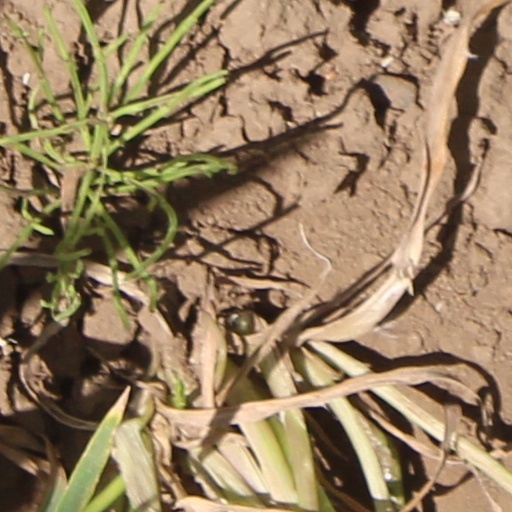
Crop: wheat